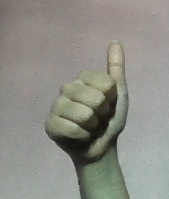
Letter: aleff